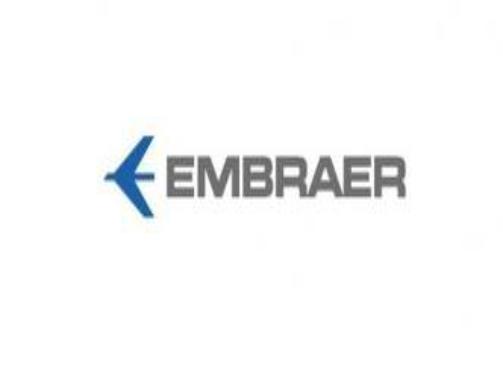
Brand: Embraer
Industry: Transportation